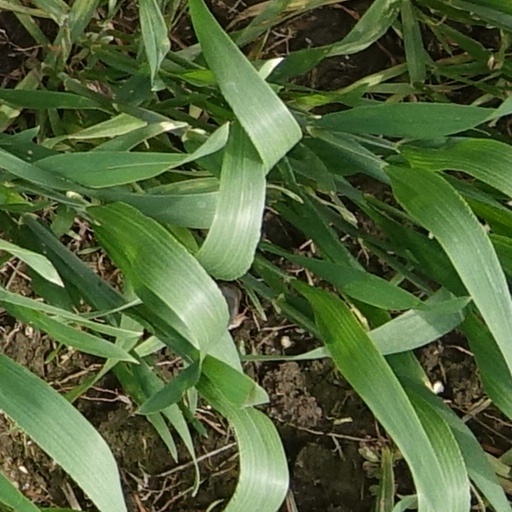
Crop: wheat